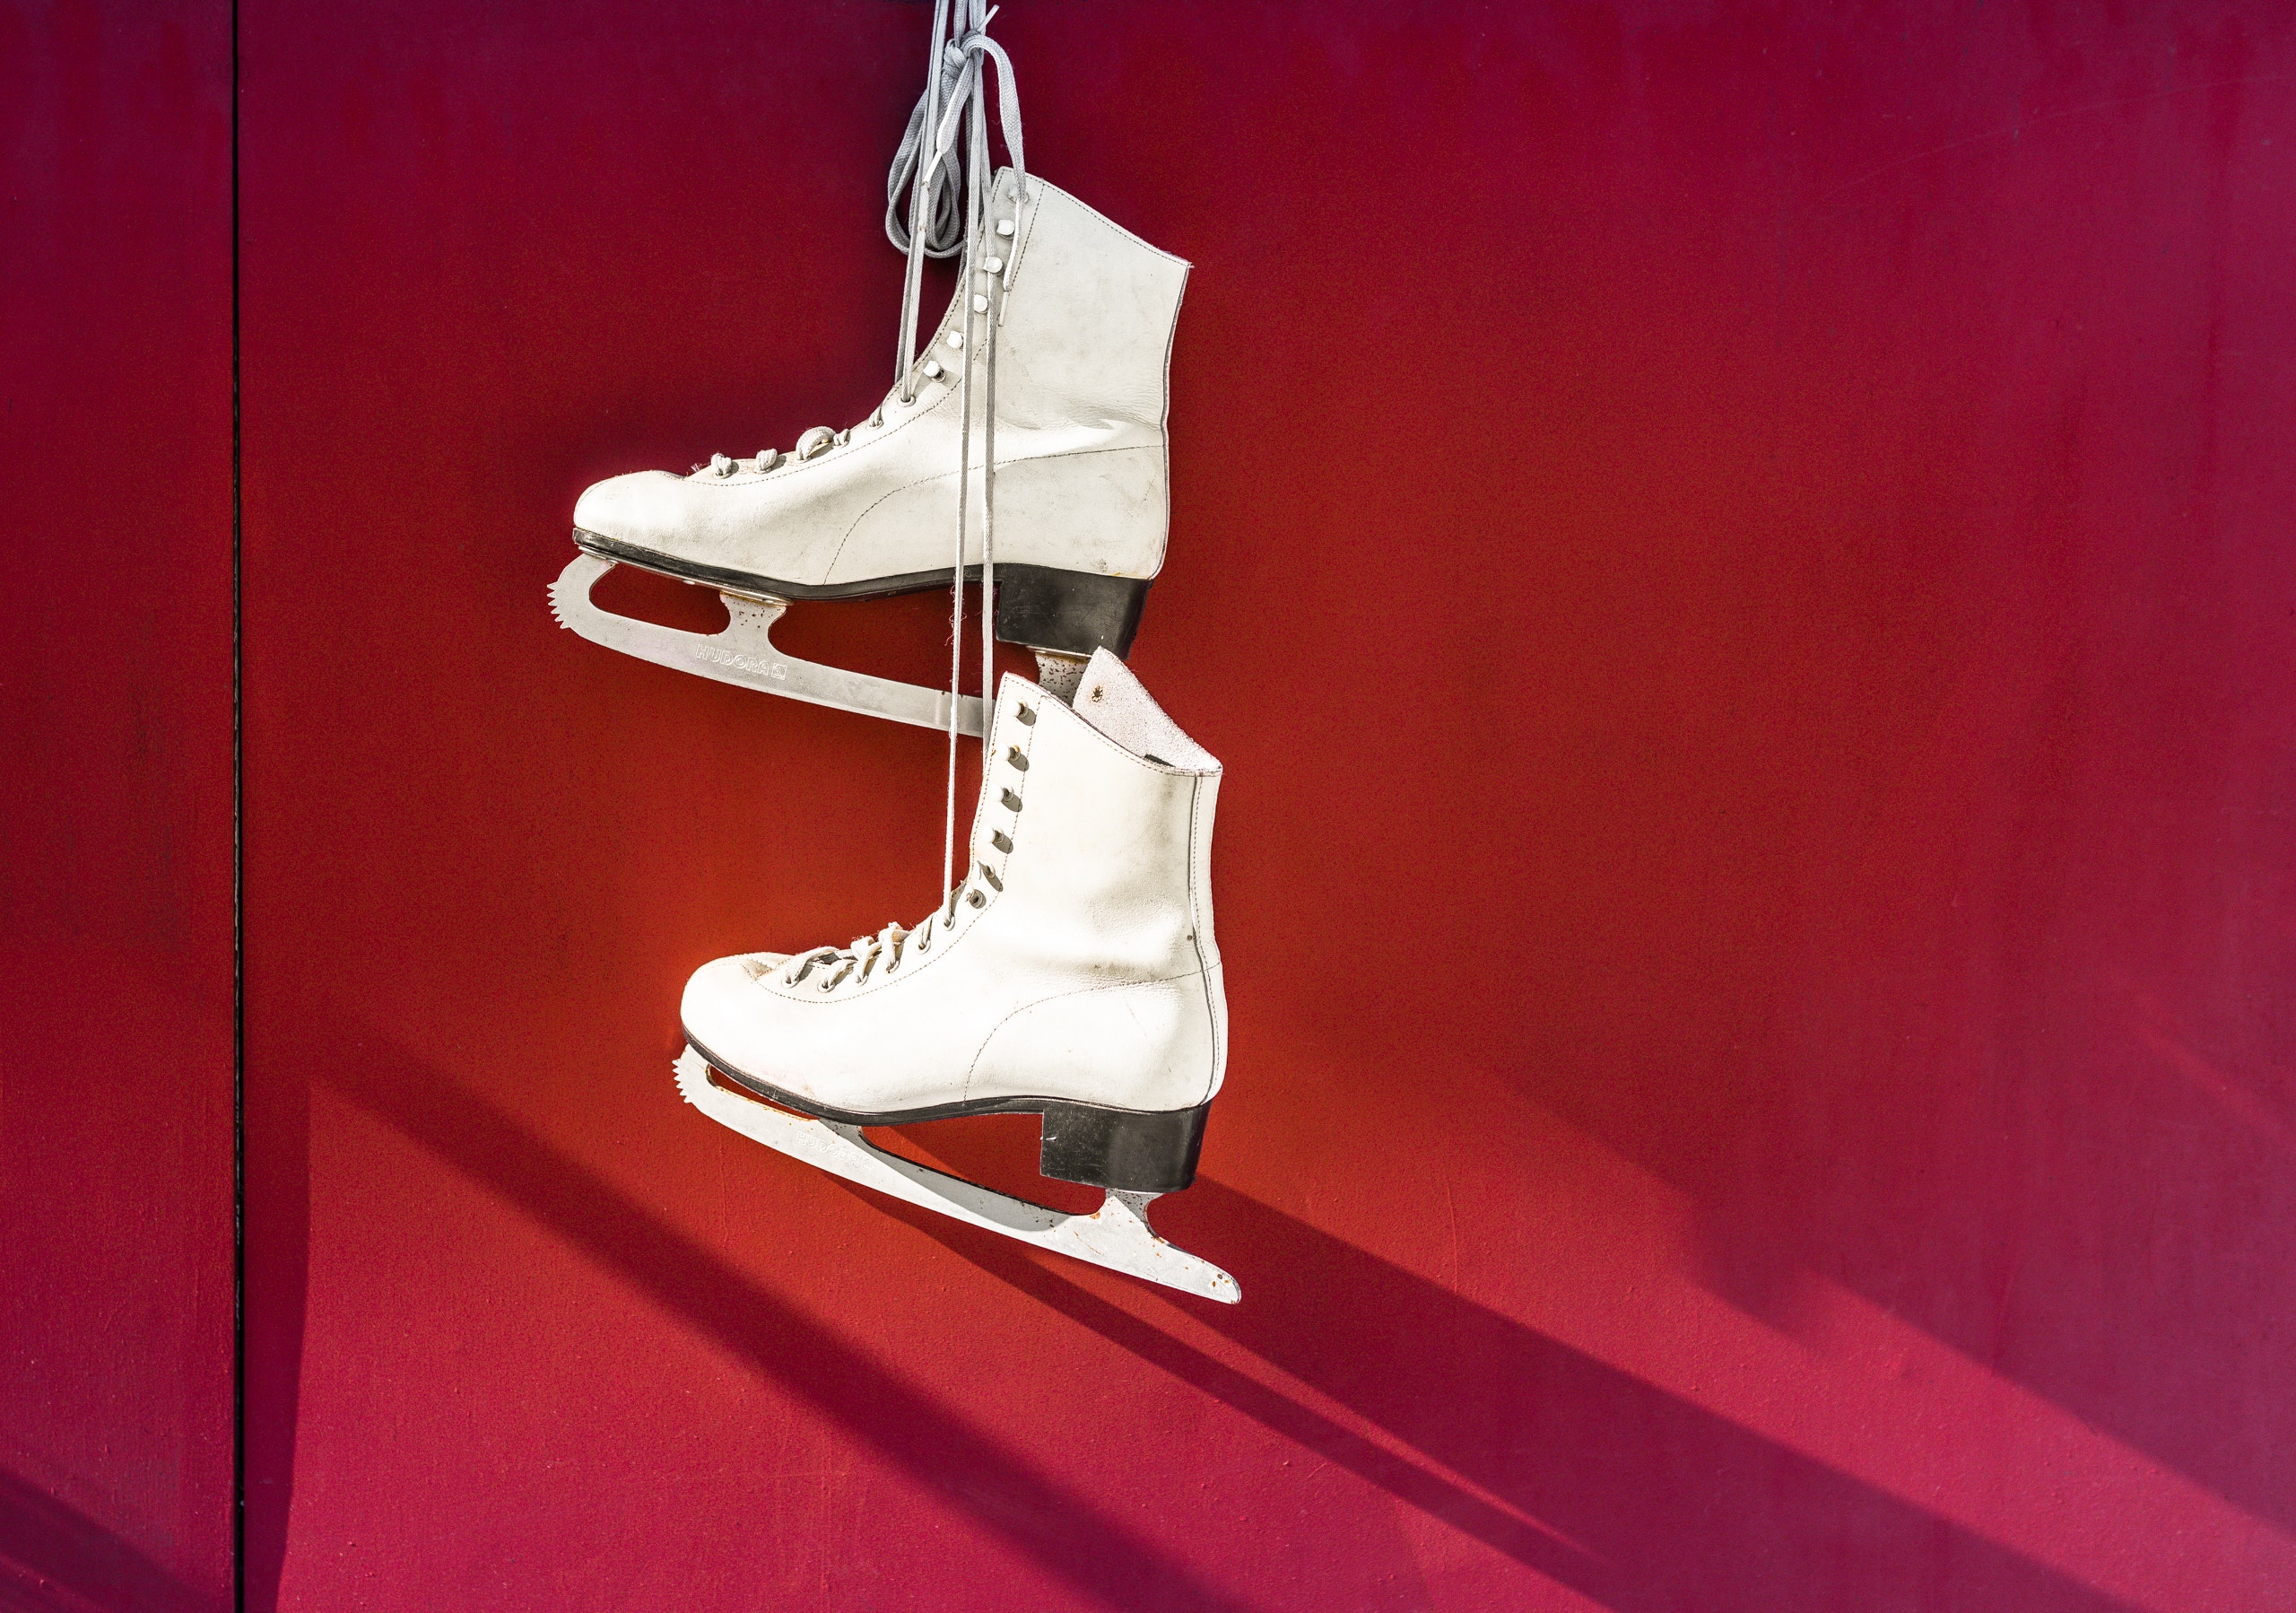
footwear, shoe, sneakers, outdoor shoe